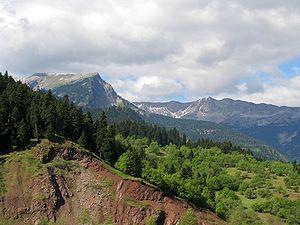
Les forêts mixtes des monts Pinde forment une écorégion terrestre définie par le Fonds mondial pour la nature, qui appartient au biome des forêts, zones boisées et maquis méditerranéens de l'écozone paléarctique. Elle recouvre le massif montagneux du Pinde qui comprend notamment la chaîne du Taygète dans le Péloponnèse, les monts Parnasse, Smolikas et Olympe en Grèce centrale et les massifs du Pelister et de la Galitchitsa entre la Macédoine du Nord et l'Albanie.